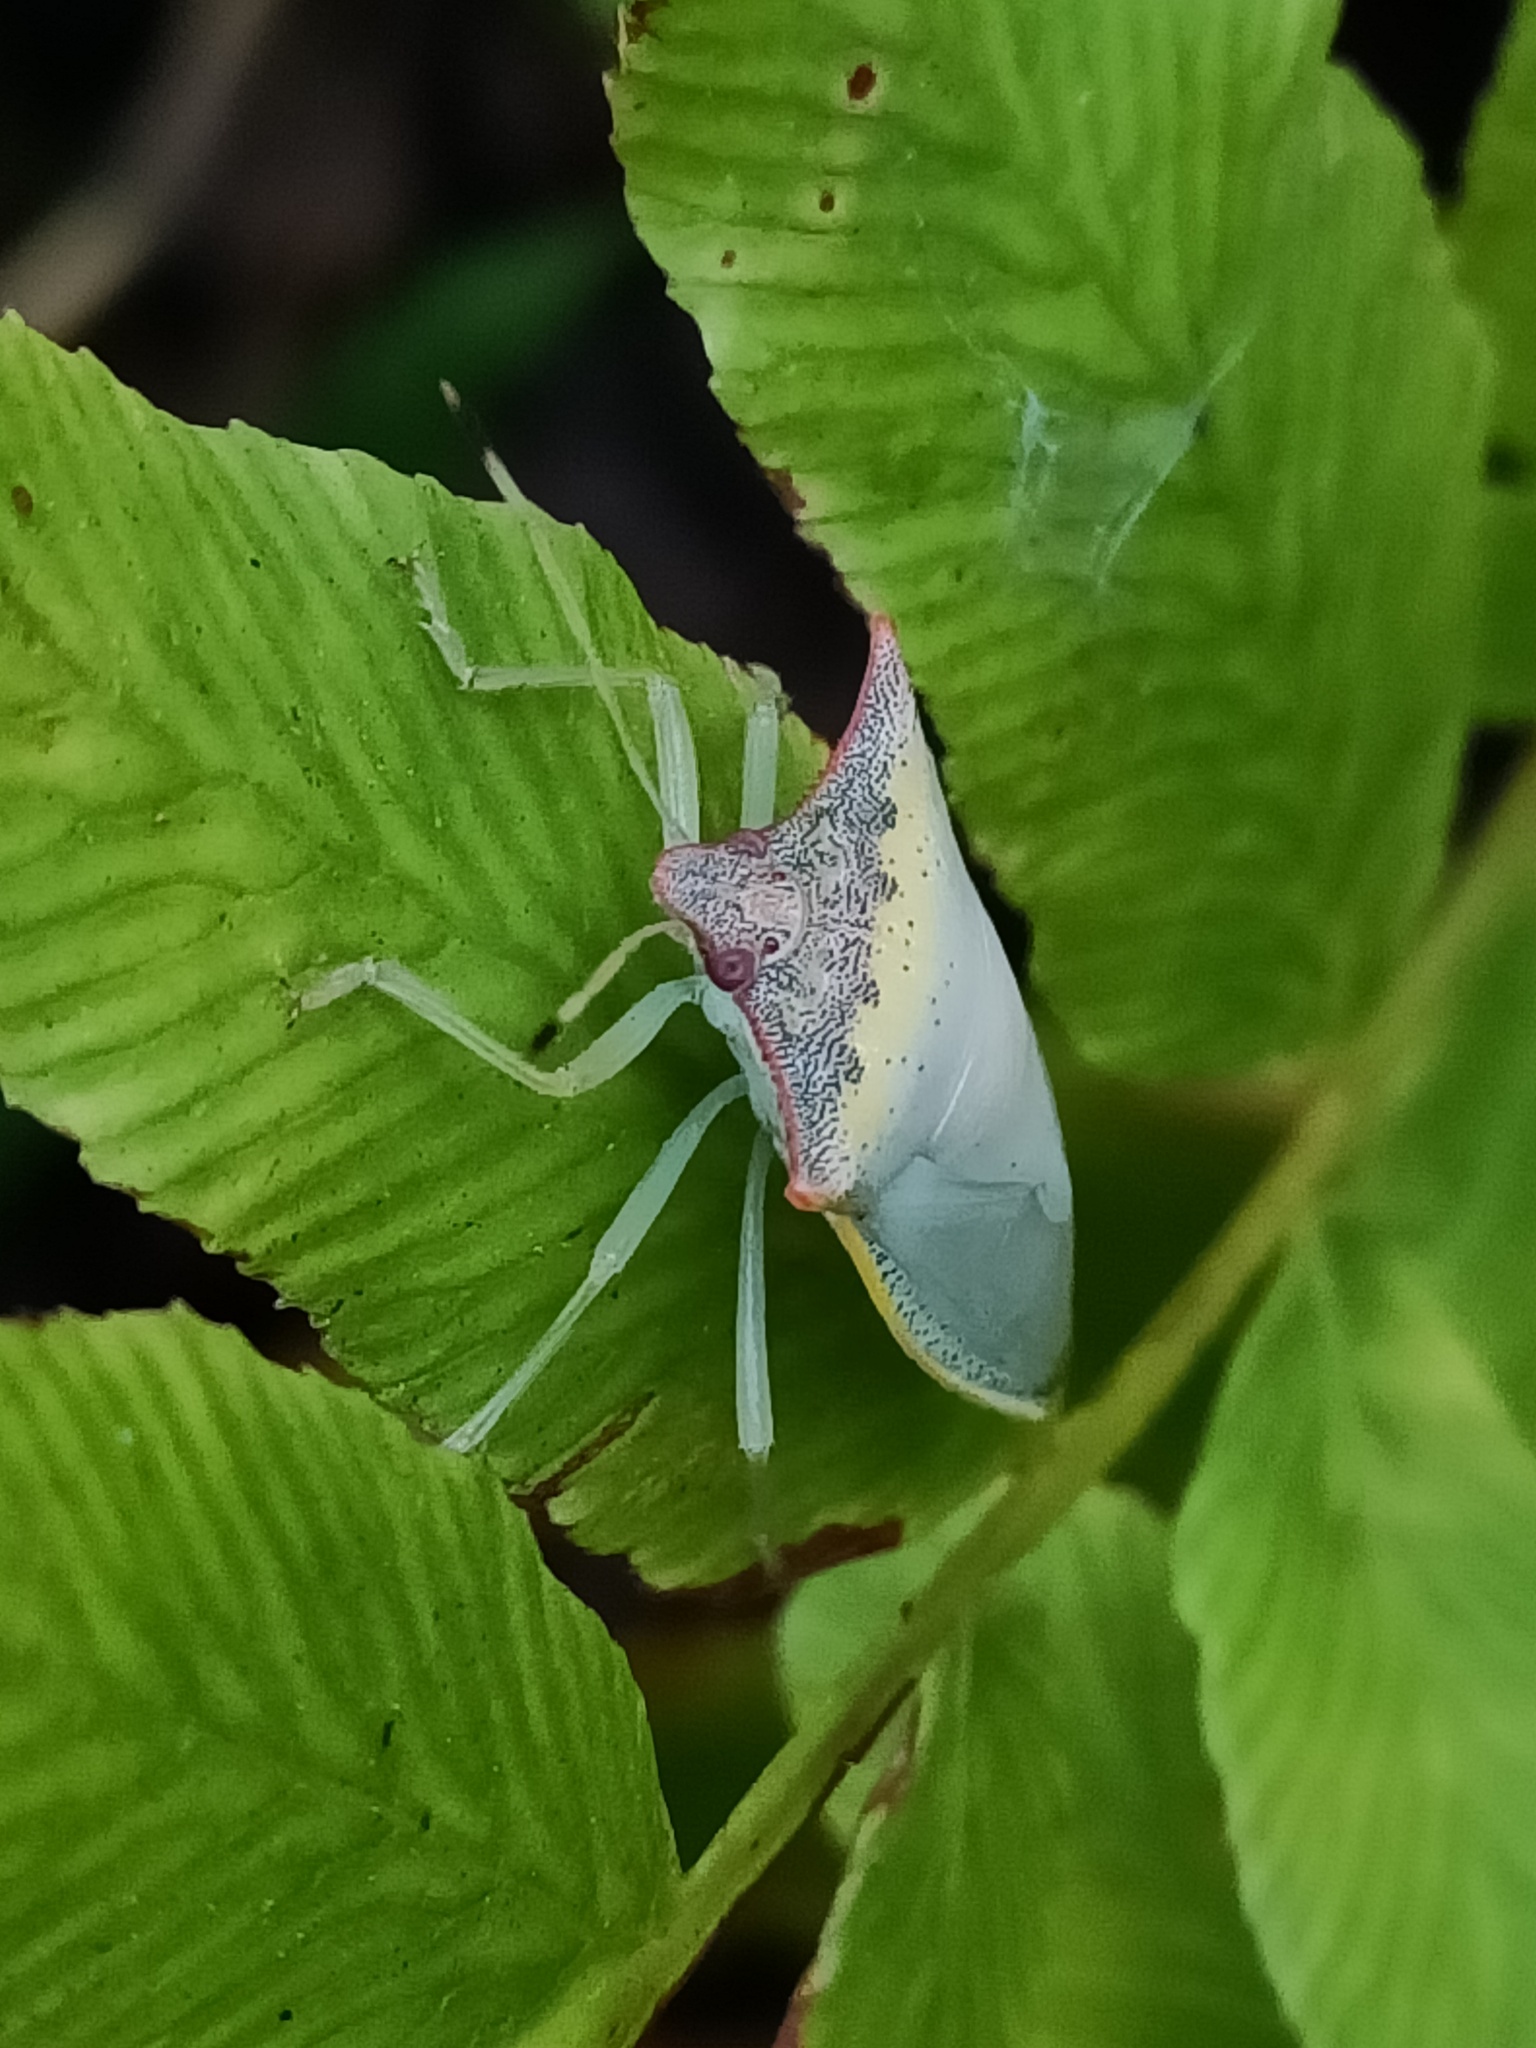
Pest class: stink_bug